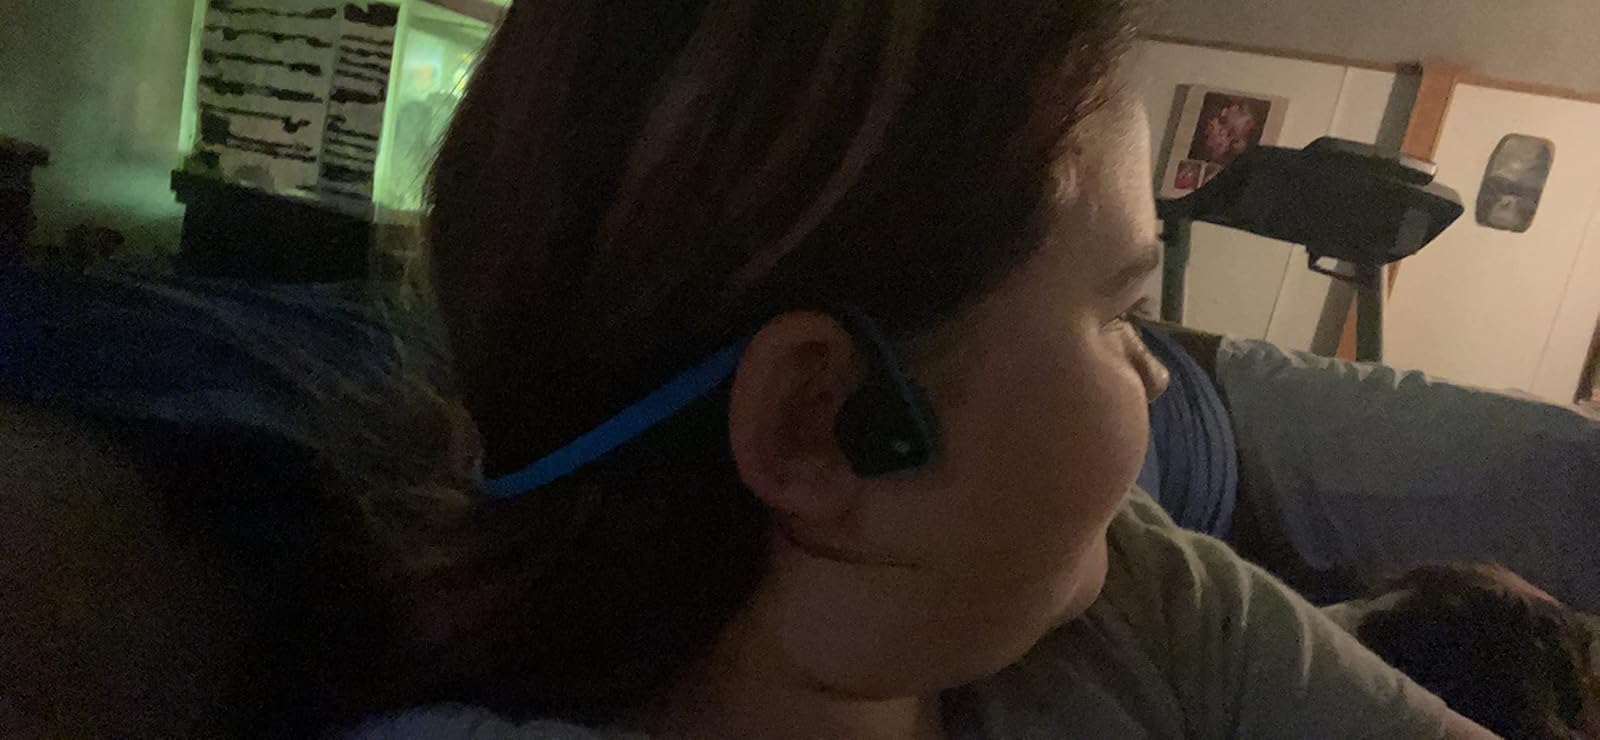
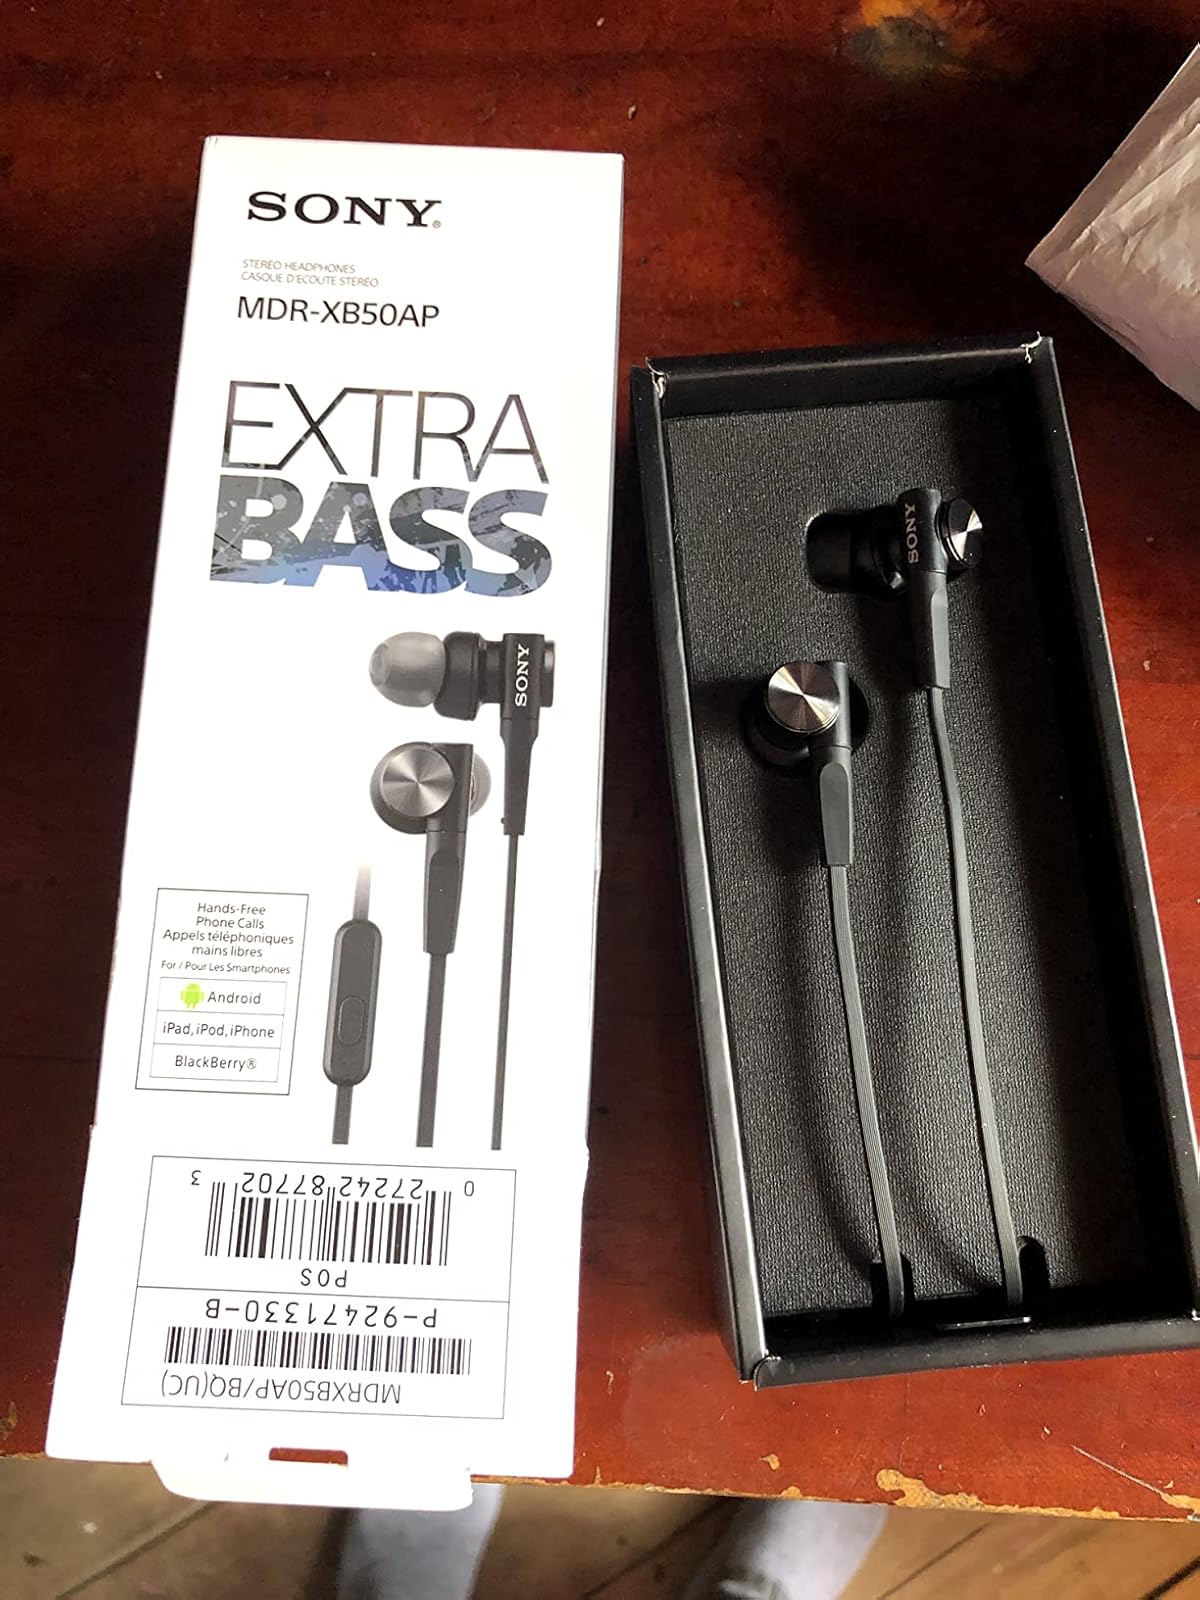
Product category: headphones
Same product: no